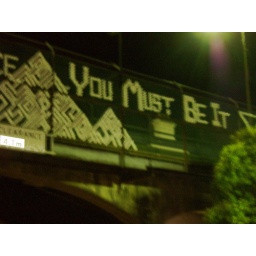
white plastic cups in a wire fence